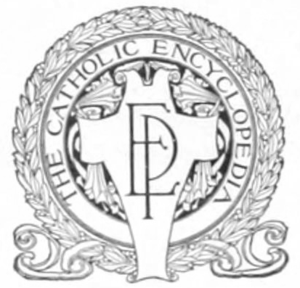
Catholic Encyclopedia
Udgiverens logo i 1913 udgaven af Catholic Encyclopedia
"Catholic Encyclopedia, også kendt som Old Catholic Encyclopedia eller Original Catholic Encyclopedia, er en engelsk encyklopædi, der blev udgivet i USA. Det første bind kom i marts 1907 og de sidste tre i 1912, efterfulgt af et indeks volumen og senere supplerende bind. Målet med Encyclopedia var ""to give its readers full and authoritative information on the entire cycle of Catholic interests, action and doctrine""